Venerabile Arciconfraternita della Misericordia di Firenze

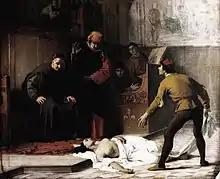
The origin of the Compagnia della Misericordia in Florence, 1857, by Eleuterio Pagliano (Museo Poldi Pezzoli, Milan)

The Confraternity, known to the Florentines simply as "La Misericordia", has dedicated itself since the beginning of its history to the transport of the sick to the hospitals of the city, to the collection of alms for poor girls to marry, to the burial of the dead, and to other works of charity.